Indiana Jones Adventure

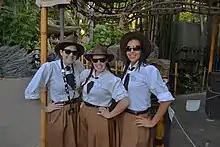
Cast members in costume

The attraction's immersive and carefully detailed queue leads guests through dimly lit temple chambers and passageways containing booby-trapped sections reminiscent of the "Indiana Jones" movies.